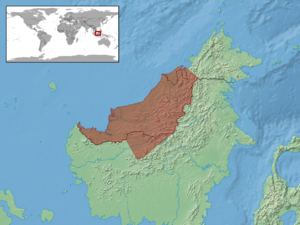
Calamaria borneensis est une espèce de serpents de la famille des Colubridae.